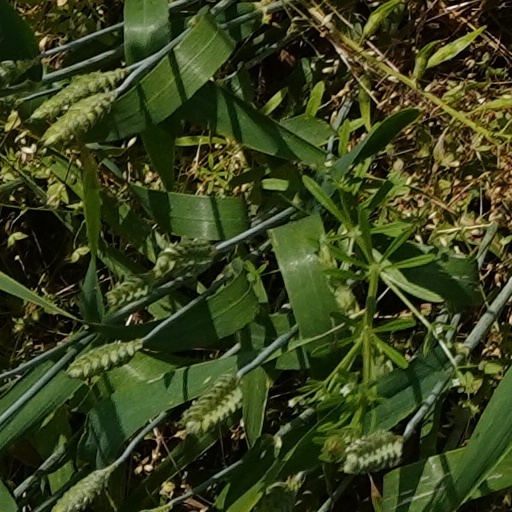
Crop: wheat